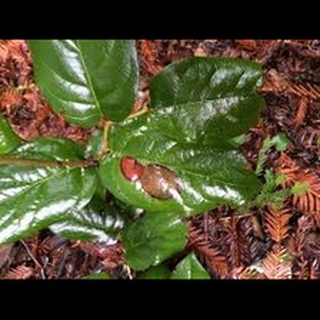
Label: wheat_tan_spot